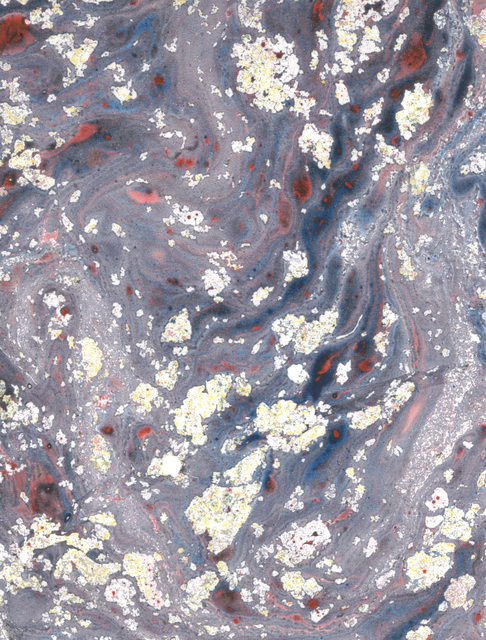
Texture: marbled